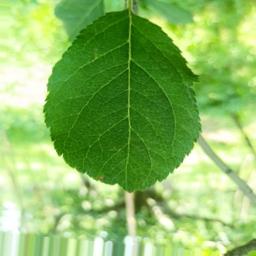
Label: Healthy